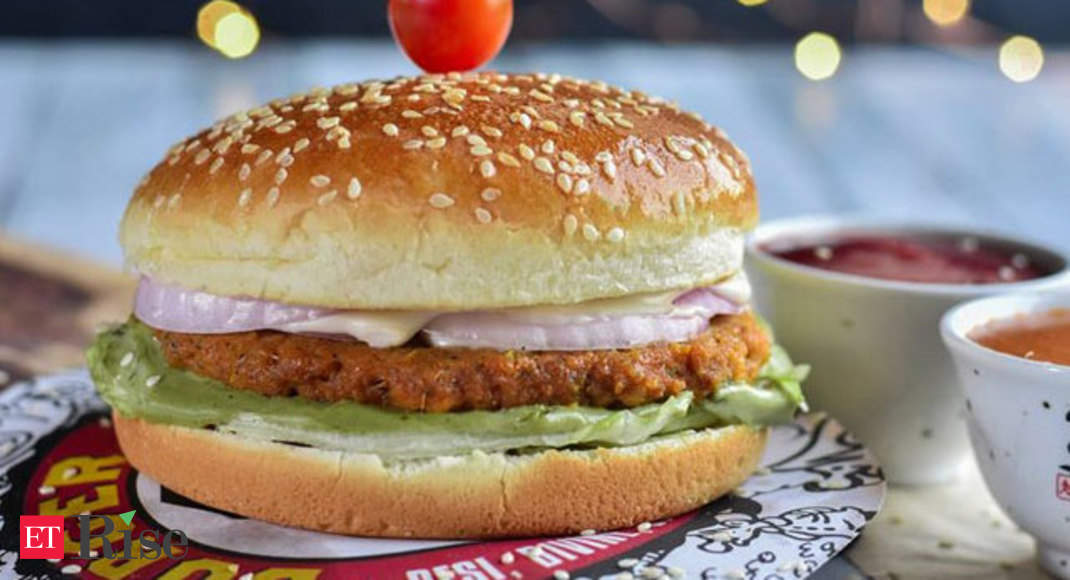
Dish: burger